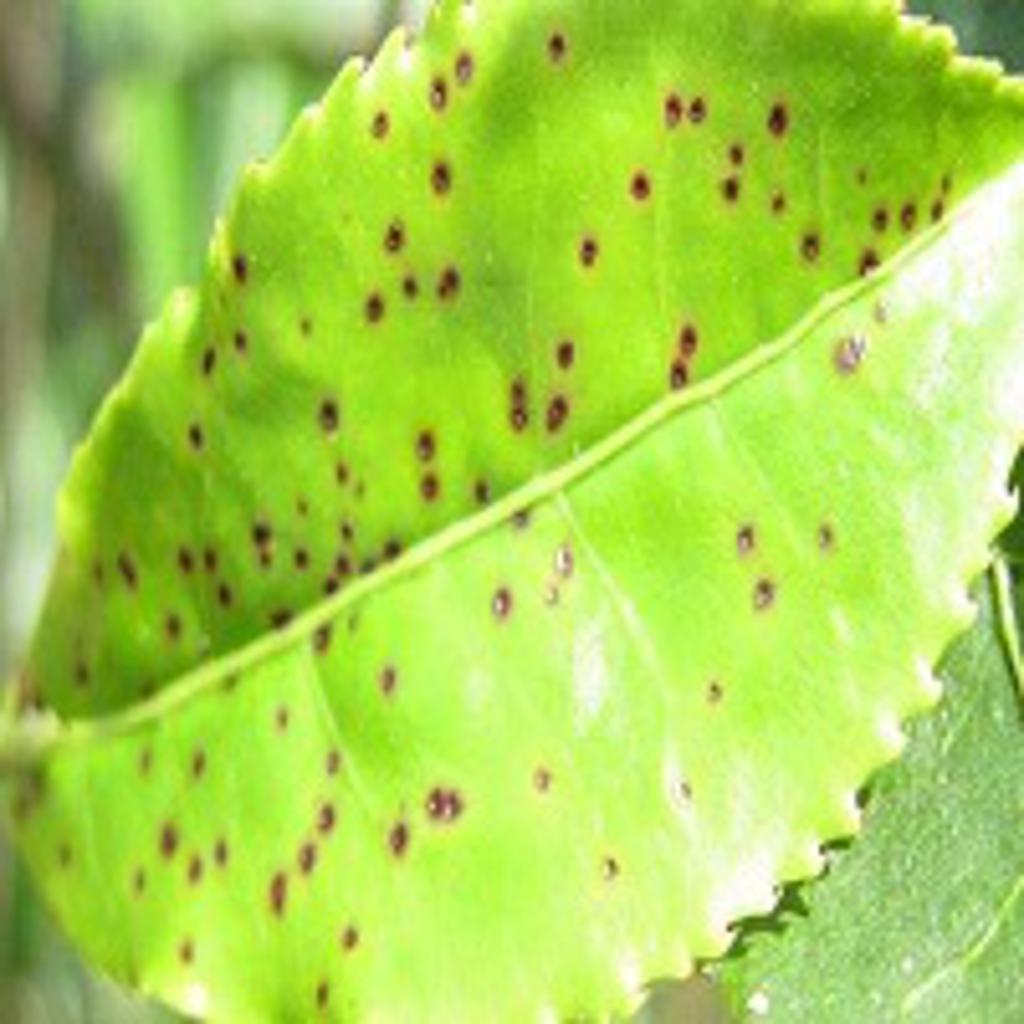
Label: Tea red scab